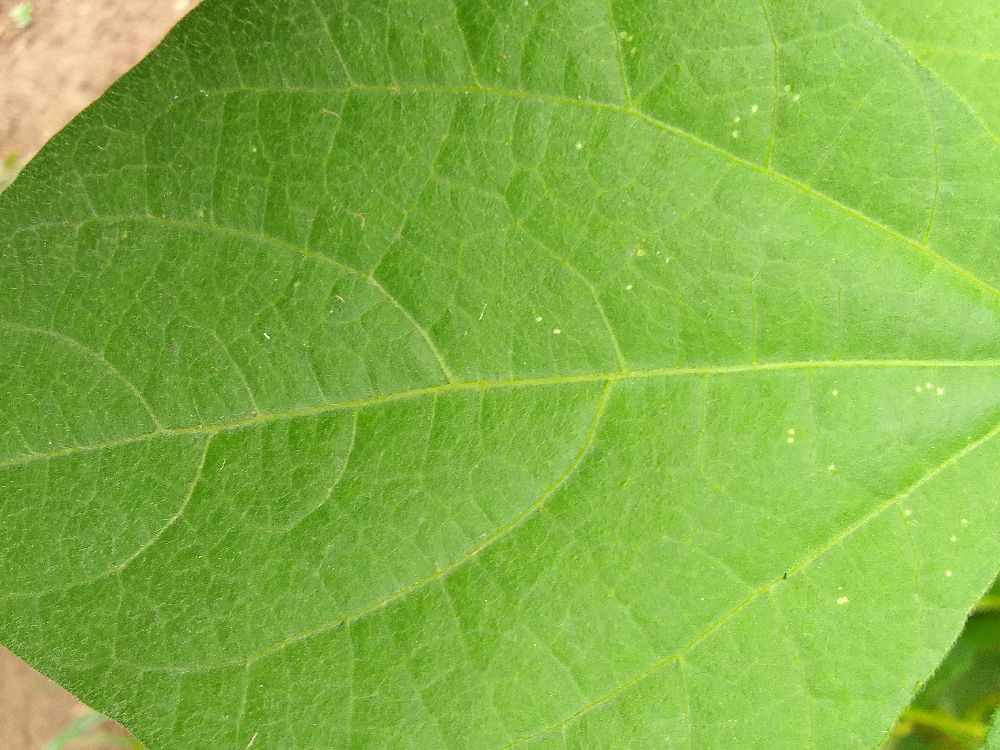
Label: healthy